Chamicero de Perijá

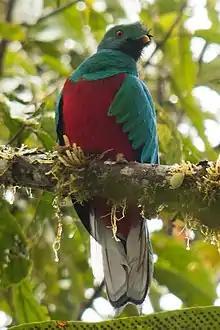
A Crested Quetzal.

The Chamicero de Perijá reserve is located at the northern part of South America's Andes Mountain range, as part of the smaller Serranía de Perijá mountain range. The region is covered mainly by high Andean forest and Andean páramo and subpáramo grasslands. The region also has a number of rivers that run through it, mainly feeders for the Manaure River.